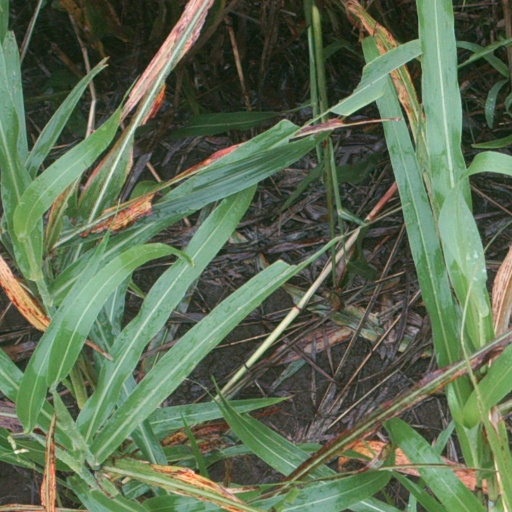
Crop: sorghum